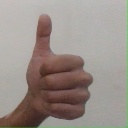
अक्षर: थ